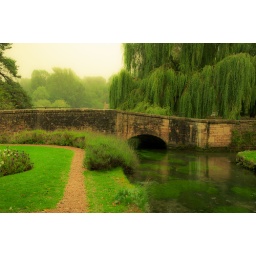
This picture was taken from the Swan Hotel's private ground on the east side of the main bridge over the Coln River.